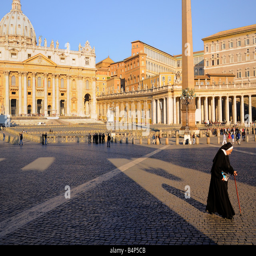
a catholic nun with cane crossing tourist attraction in early morning